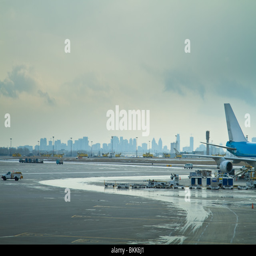
the tarmac at an airport , showing the rear of a passenger plane and service vehicles surrounding it .